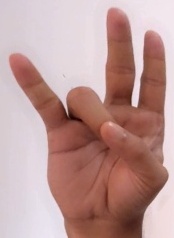
ASL sign: 7